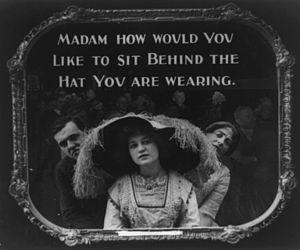
Biograf
Mellemtekst fra stumfilm, hvor biografgængere opfordres til at udsynet for de bagvedsiddende ikke blokeres.
En biograf er et sted, sædvanligvis en bygning, hvor man fremviser film. Normalt kræves det at man løser billet for at komme ind til filmen. Filmen vises på et lærred ved hjælp af en projektor. Filmen kan enten være som celluloidstrimmel eller i digitalt format. Af digitale formater findes både 2D og 3D. Det mest normale format har tidligere været film på 35mm film. En film på 90-120 minutter er mellem 3-4km lang. Et billede er 22 mm bred og kan have forskellig højde, afhængig af det anvendte billedformat. Der vises normalt 24 billeder pr. sekund; Danske film plejer dog at køre på 25. På begge ydersider af filmstriben er der udført en perforation, for at transportere filmen igennem projektoren. For hvert billede er det 4 perforationshuller, som projektoren hiver filmen frem i.